Hainault Loop

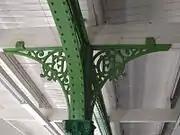
GER bracketry still visible at Fairlop station

The GER built the line to foster suburban growth in Edwardian Ilford and Chigwell; the results were mixed. Hainault station had so few passengers that it closed between 1908 and 1930. The loop passed to the London and North Eastern Railway (LNER) in 1923 after the grouping of railways into The Big Four. The LNER added a station at Roding Valley in 1936 to serve a housing development. Most of the route transferred to the Central line of the London Transport Executive (LTE) during 1947 and 1948 as part of the war-delayed New Works Programme. The transfer brought fourth-rail electrification to replace steam and construction of a deep-level line connecting Leytonstone on the Ongar branch with Newbury Park on the loop, together with severing connections between Newbury Park and Ilford and Seven Kings.